Climate of Nigeria

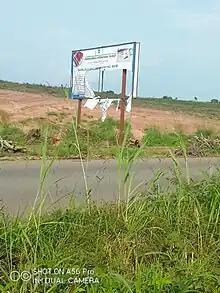
Opi Environment

Nigeria has three distinct climatic zones. According to the Nigerian Meteorological Agency, it is mainly tropical. It can be categorized into three including the tropical monsoon climate in the southern part, the tropical savannah climate, and Sahelian hot and semi-arid climate in the northern parts of the country. While temperature and rainfall plays key roles in the determination of the country's climate, rainfall has been opined to be the key element based on its relevance and implications for agriculture.